Karl Friedrich Lessing

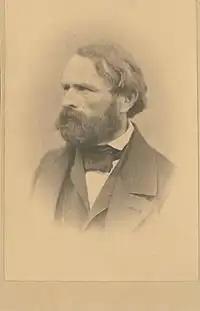
Karl Friedrich Lessing in a photograph by the firm G. & A. Overbeck

Karl Friedrich Lessing, also known by Carl Friedrich Lessing (15 February 1808 – 4 January 1880), was a German historical and landscape painter, grandnephew of Gotthold Ephraim Lessing and one of the main exponents of the Düsseldorf school of painting.